Lampaul-Guimiliau Parish close

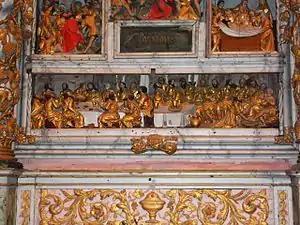
The Last Supper and Jesus washing his disciples' feet. Part of the altarpiece of the Passion at Lampaul-Guimiliau

This altarpiece dates to the 17th century. In the top right hand section there is a depiction of Saint Miliau, the patron saint of Guimiliau, and below a scene showing his martyrdom when he was beheaded by his brother Rivode. The left hand side has an image of the bishop of Léon and below that a depiction of the Virgin Mary's birth. The central section was supplied by an Antwerp workshop and in eight magnificent tableaux, the sculptors have created 80 images representing the story of the passion. At the very bottom the scenes presented are of the Last Supper and Jesus washing the disciples' feet and in the other sections, we see representations of Judas' kiss, the flagellation, Jesus carrying the cross, the descent from the cross, the entombment and the altar of the passion itself.